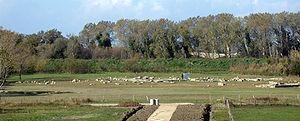
L'Heraion alla foce del Sele ou tempio di Hera Argiva est un sanctuaire antique dédié à la déesse grecque Héra, situé, à l'origine, à l'embouchure de la rivière Sele, à environ 9 kilomètres de la cité de Paestum, la municipalité actuelle de Capaccio Paestum, en Italie.
Paola Zancani Montuoro était une archéologue italienne, spécialiste de l'art grec.